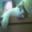
Label: cat